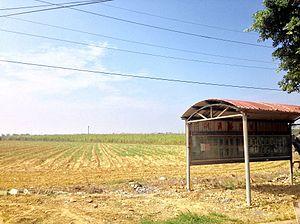
Localisation du site de Yú liáo